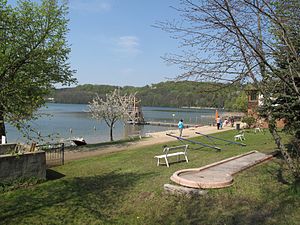
Schermützelsee
Strandbad Buckow
Strandbad Buckow
Schermützelsee er en sø i i Landkreis Märkisch-Oderland i den tyske delstat Brandenburg. Den ligger ved byen of Buckow nordvest for Müncheberg og 45 km øst for centrum af Berlin. Med et areal på 1,37 km² er det den største sø i bakkelandet „Märkische Schweiz“ og en del af Naturpark Märkische Schweiz.